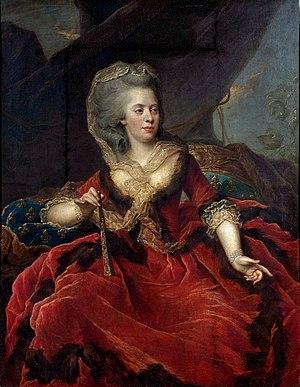
Marie-Adélaïde de France, dite Madame Adélaïde, fille de Louis XV (1732-1800)